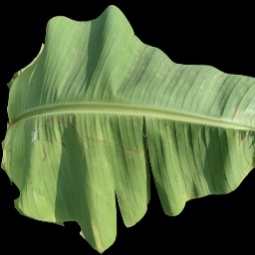
Label: Boron